Audio multicore cable

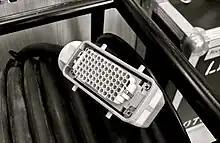
An analog multicore cable on a reel, showing its EDAC multipin connector.

A "subsnake" usually refers to a smaller multicore cable, or one not connected directly to the mixing console. Subsnakes may be used to connect a few instruments from one side of the stage to the main snake, which is neater and allows for shorter patch cables. Subsnakes use smaller stage boxes called "drop boxes".